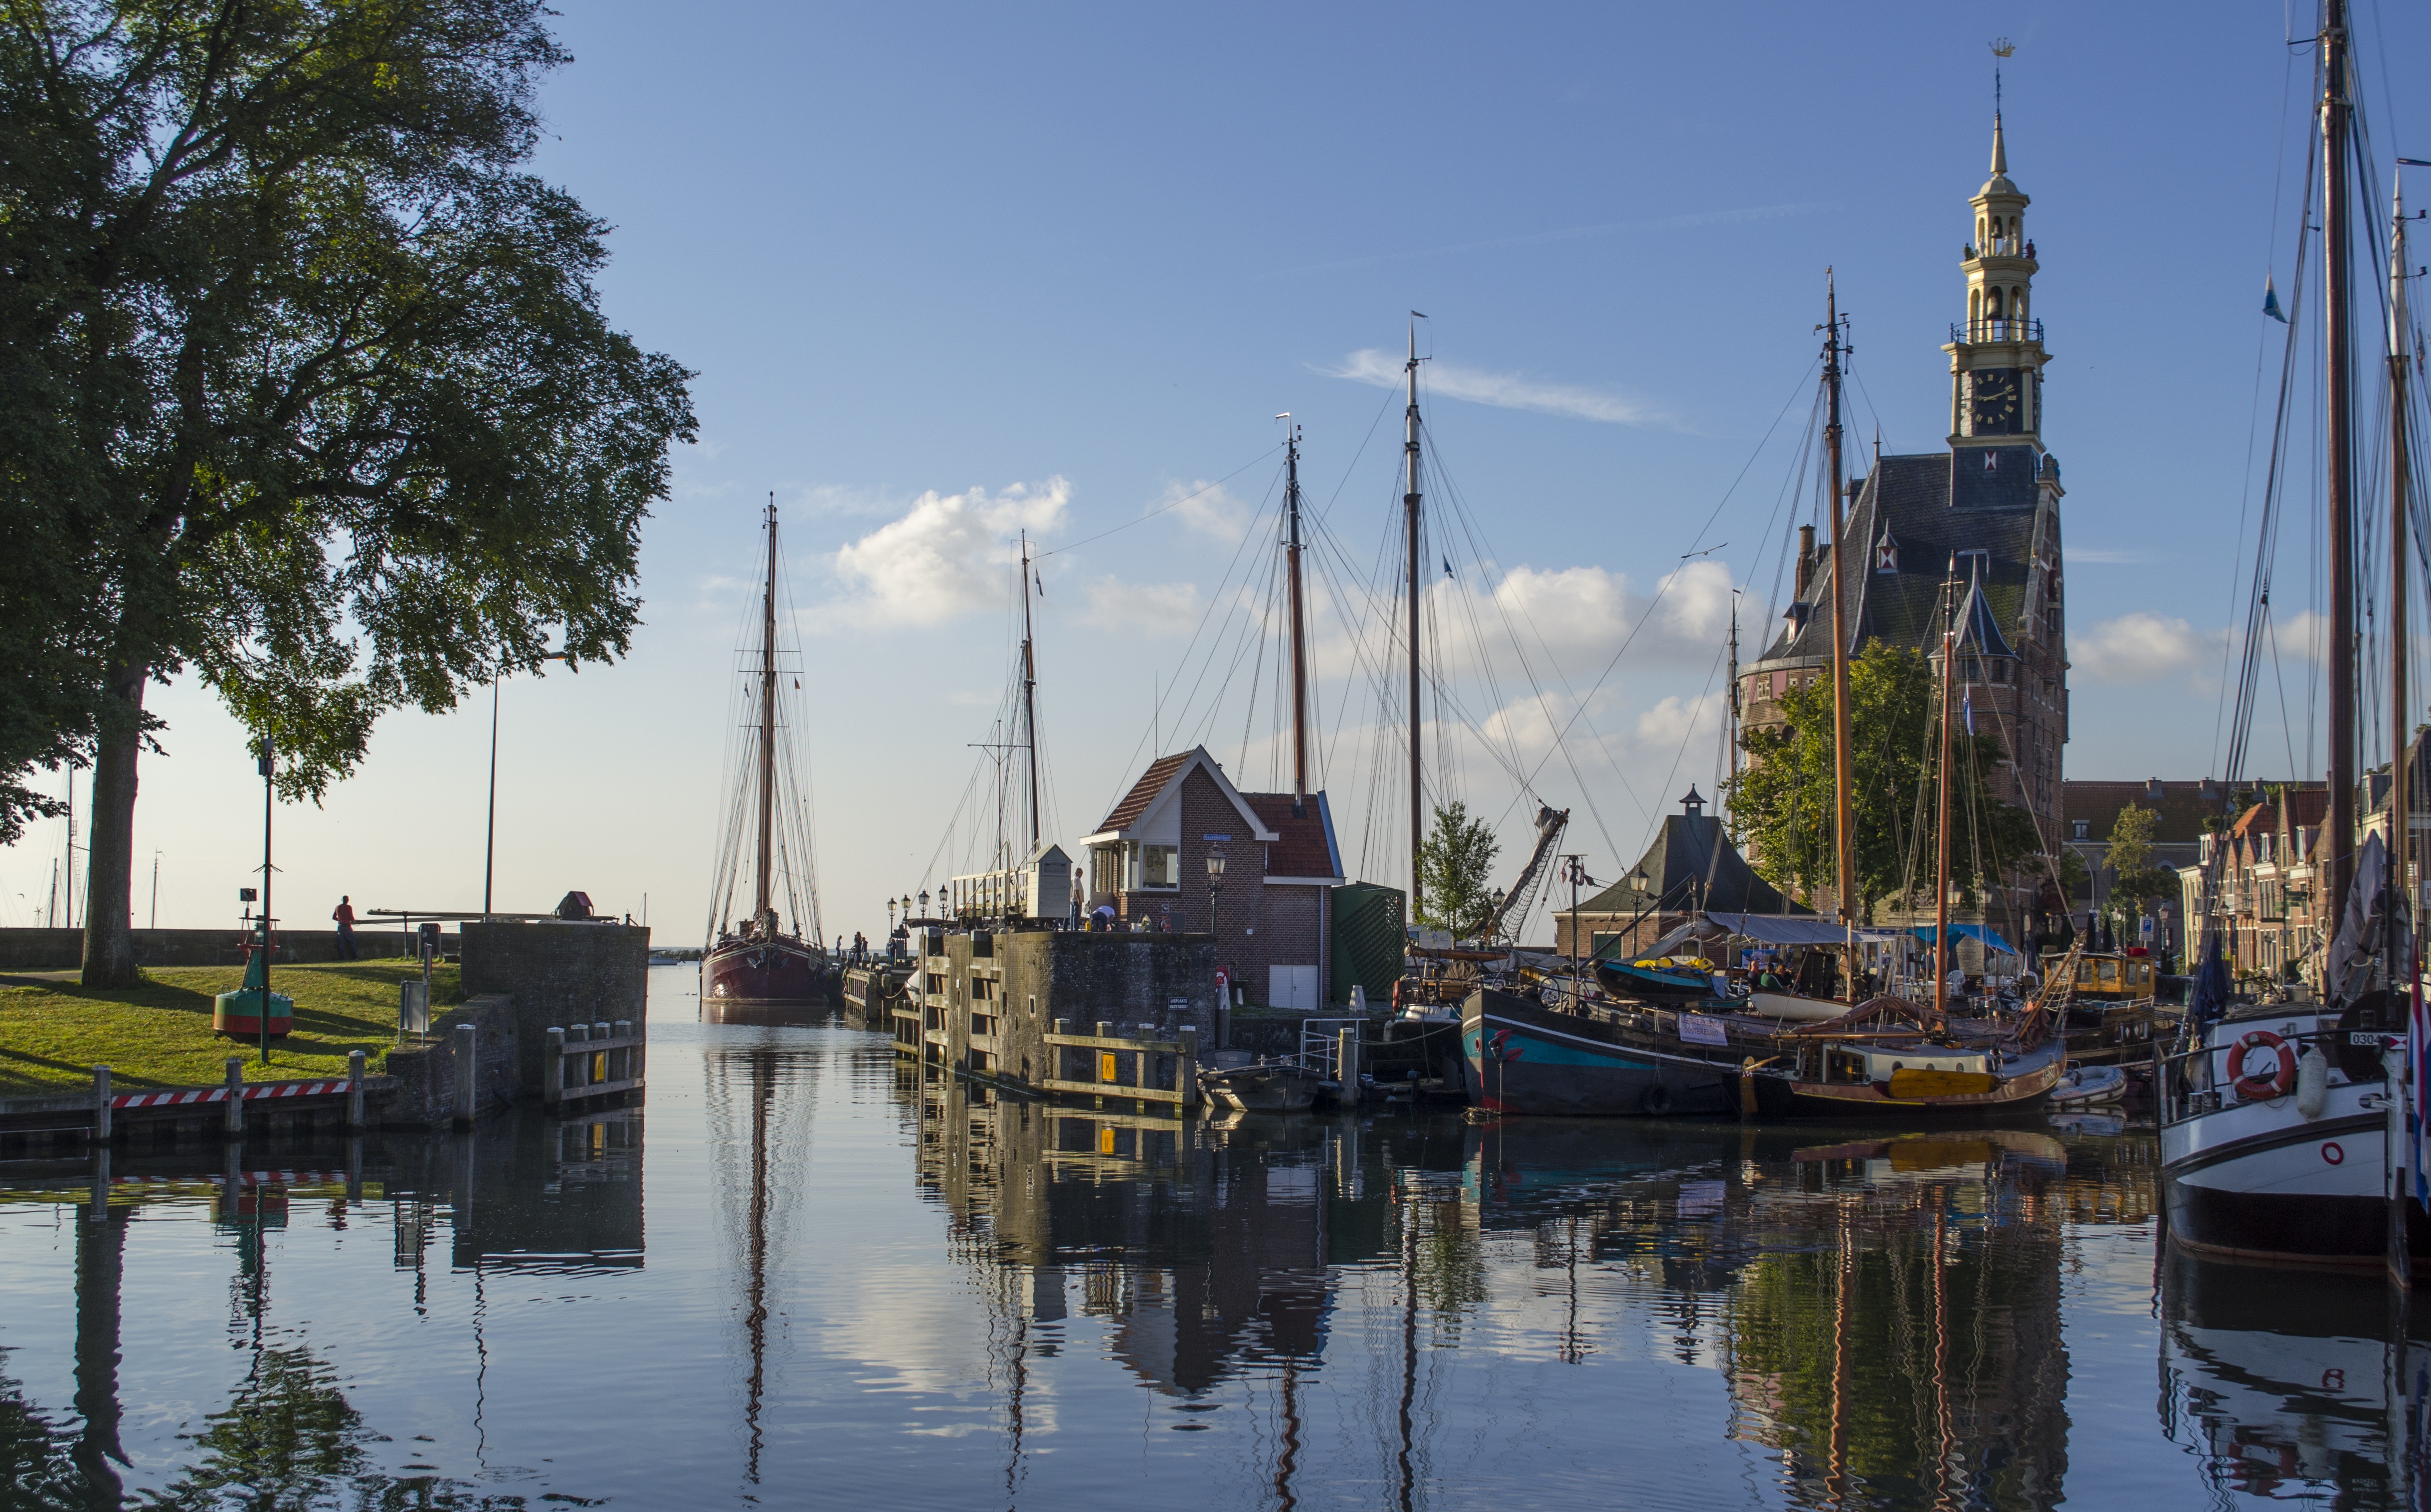
tree, water, dock, plant, sky, boat, city, river, canal, ship, evening, horn, reflection, harbor, marina, port, sailboat, waterway, spire, channel, watercraft, sailing ship, bayou, caravel, the wooden head